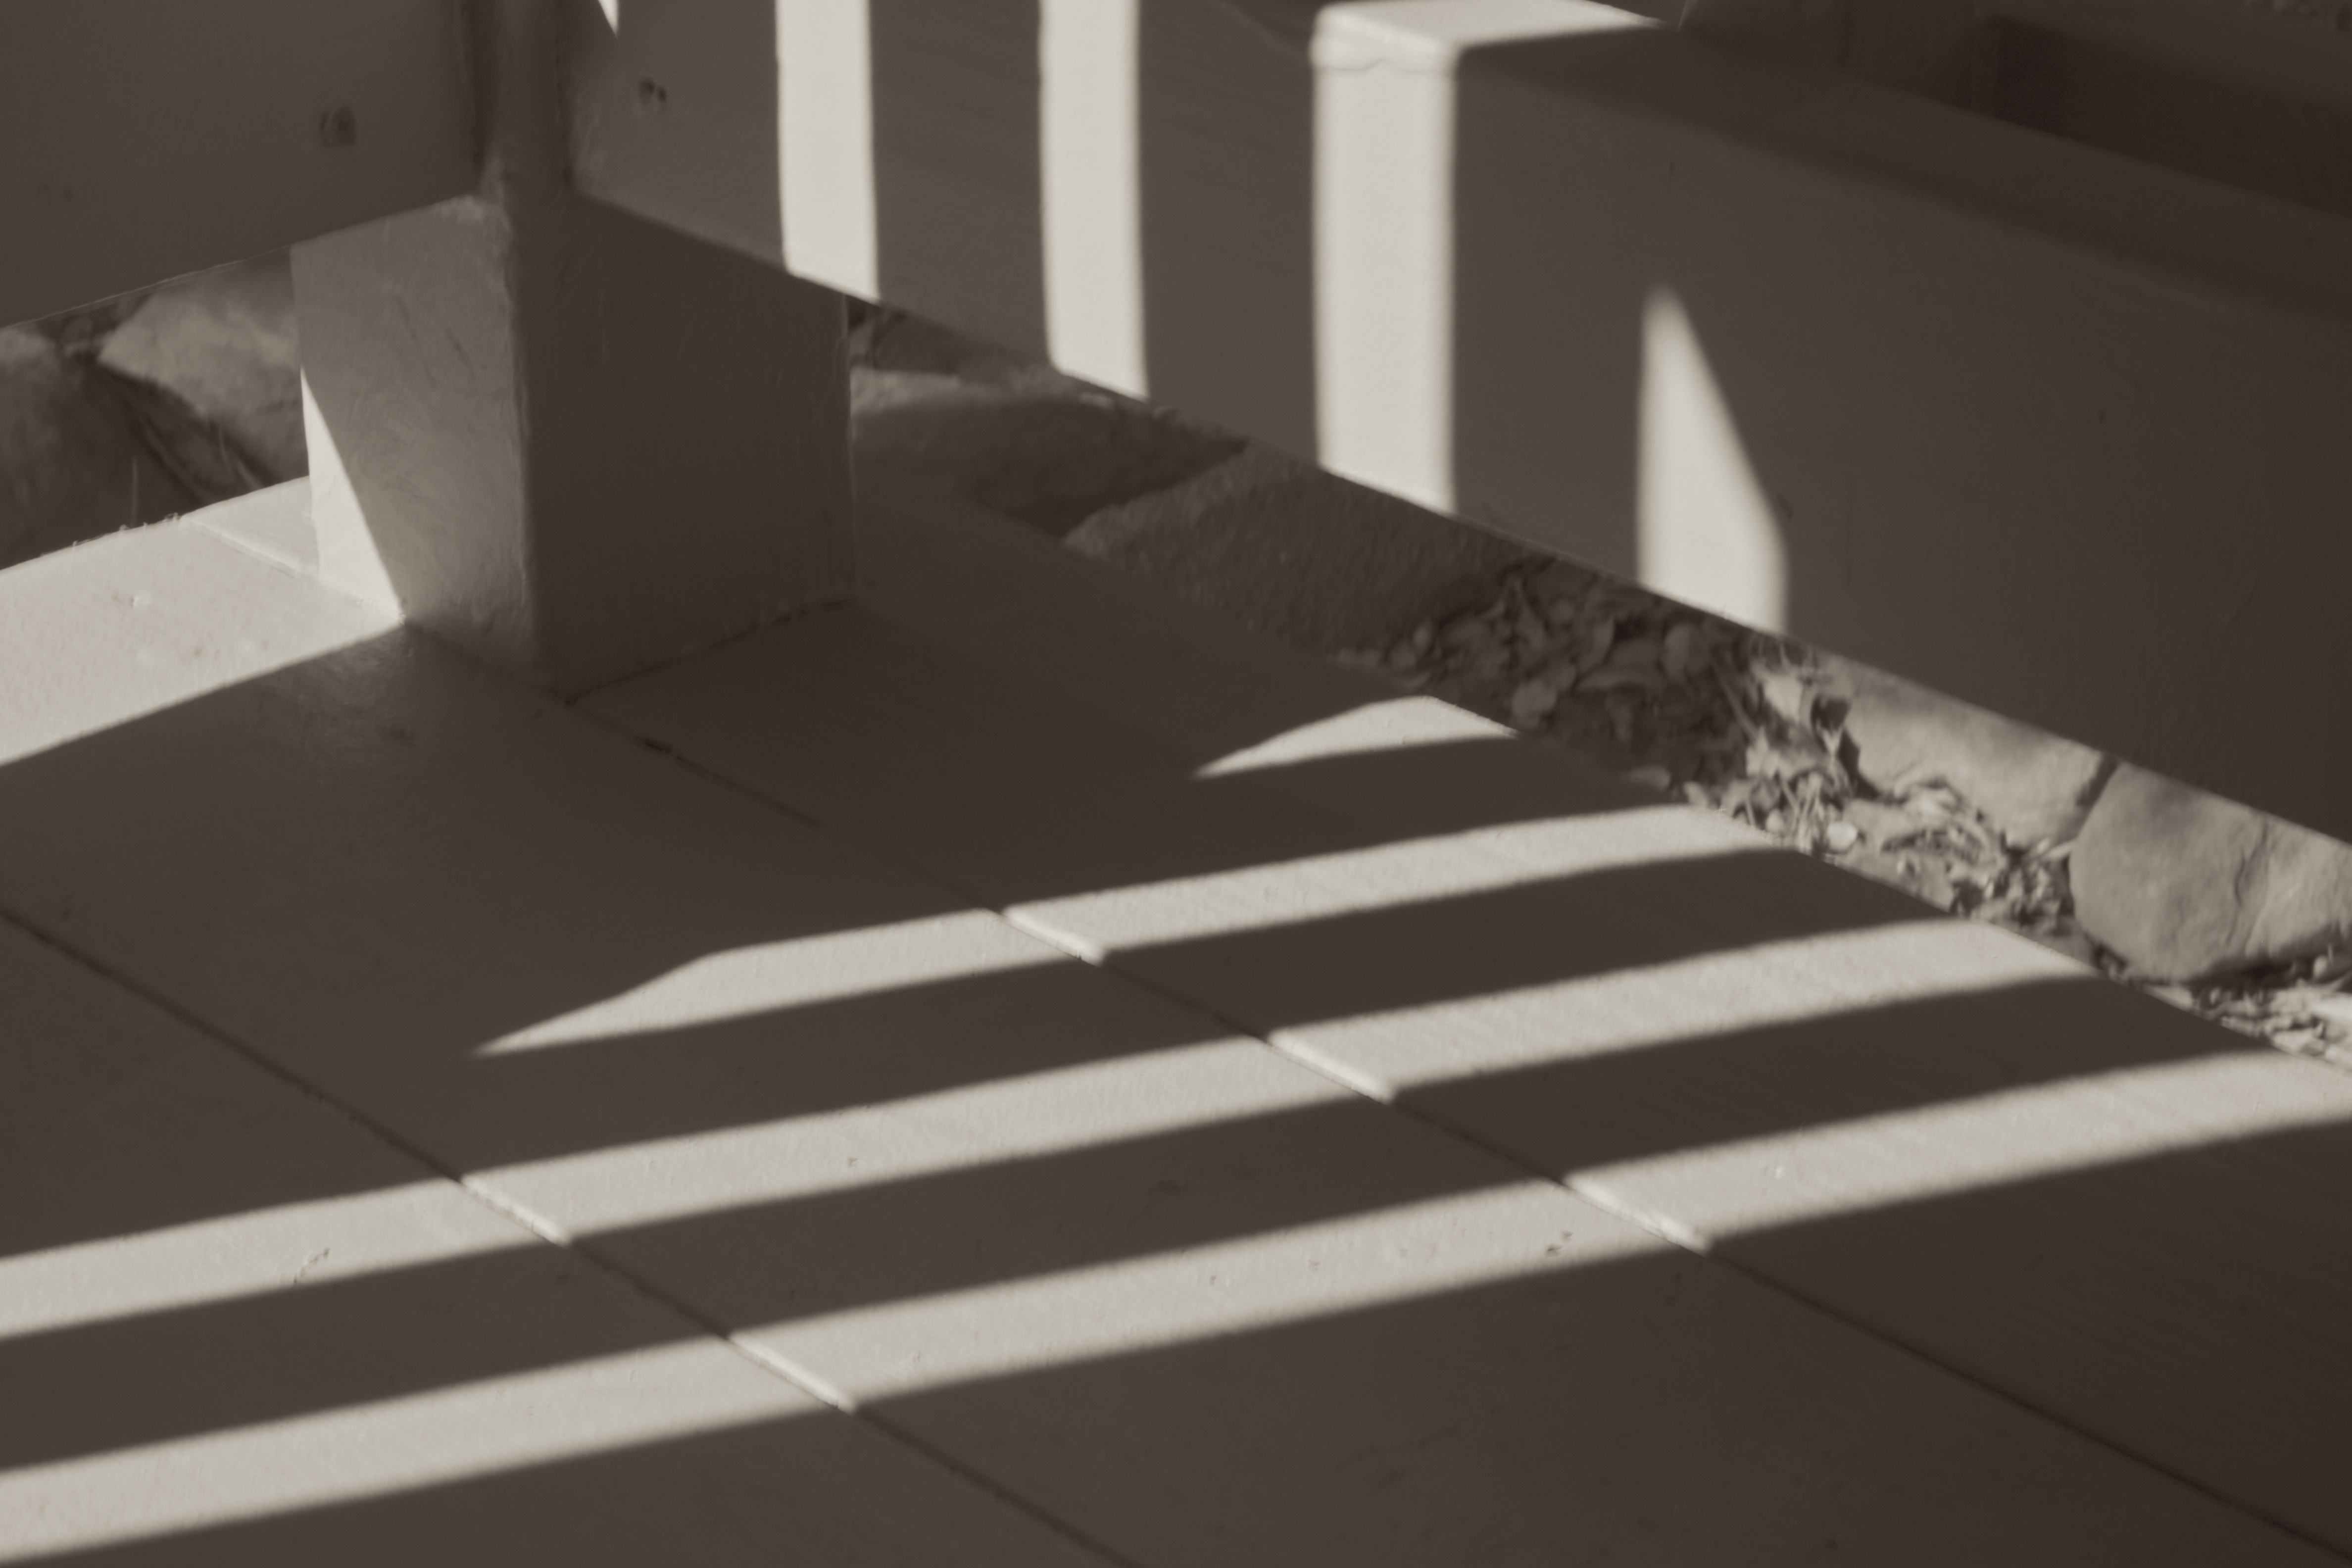
table, wing, black and white, wood, white, floor, line, black, furniture, monochrome, design, bed, flooring, monochrome photography